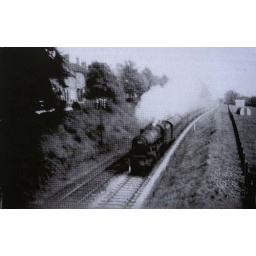
Photo taken in June 1944 from a water tower, road on the left leads to Little Waltham